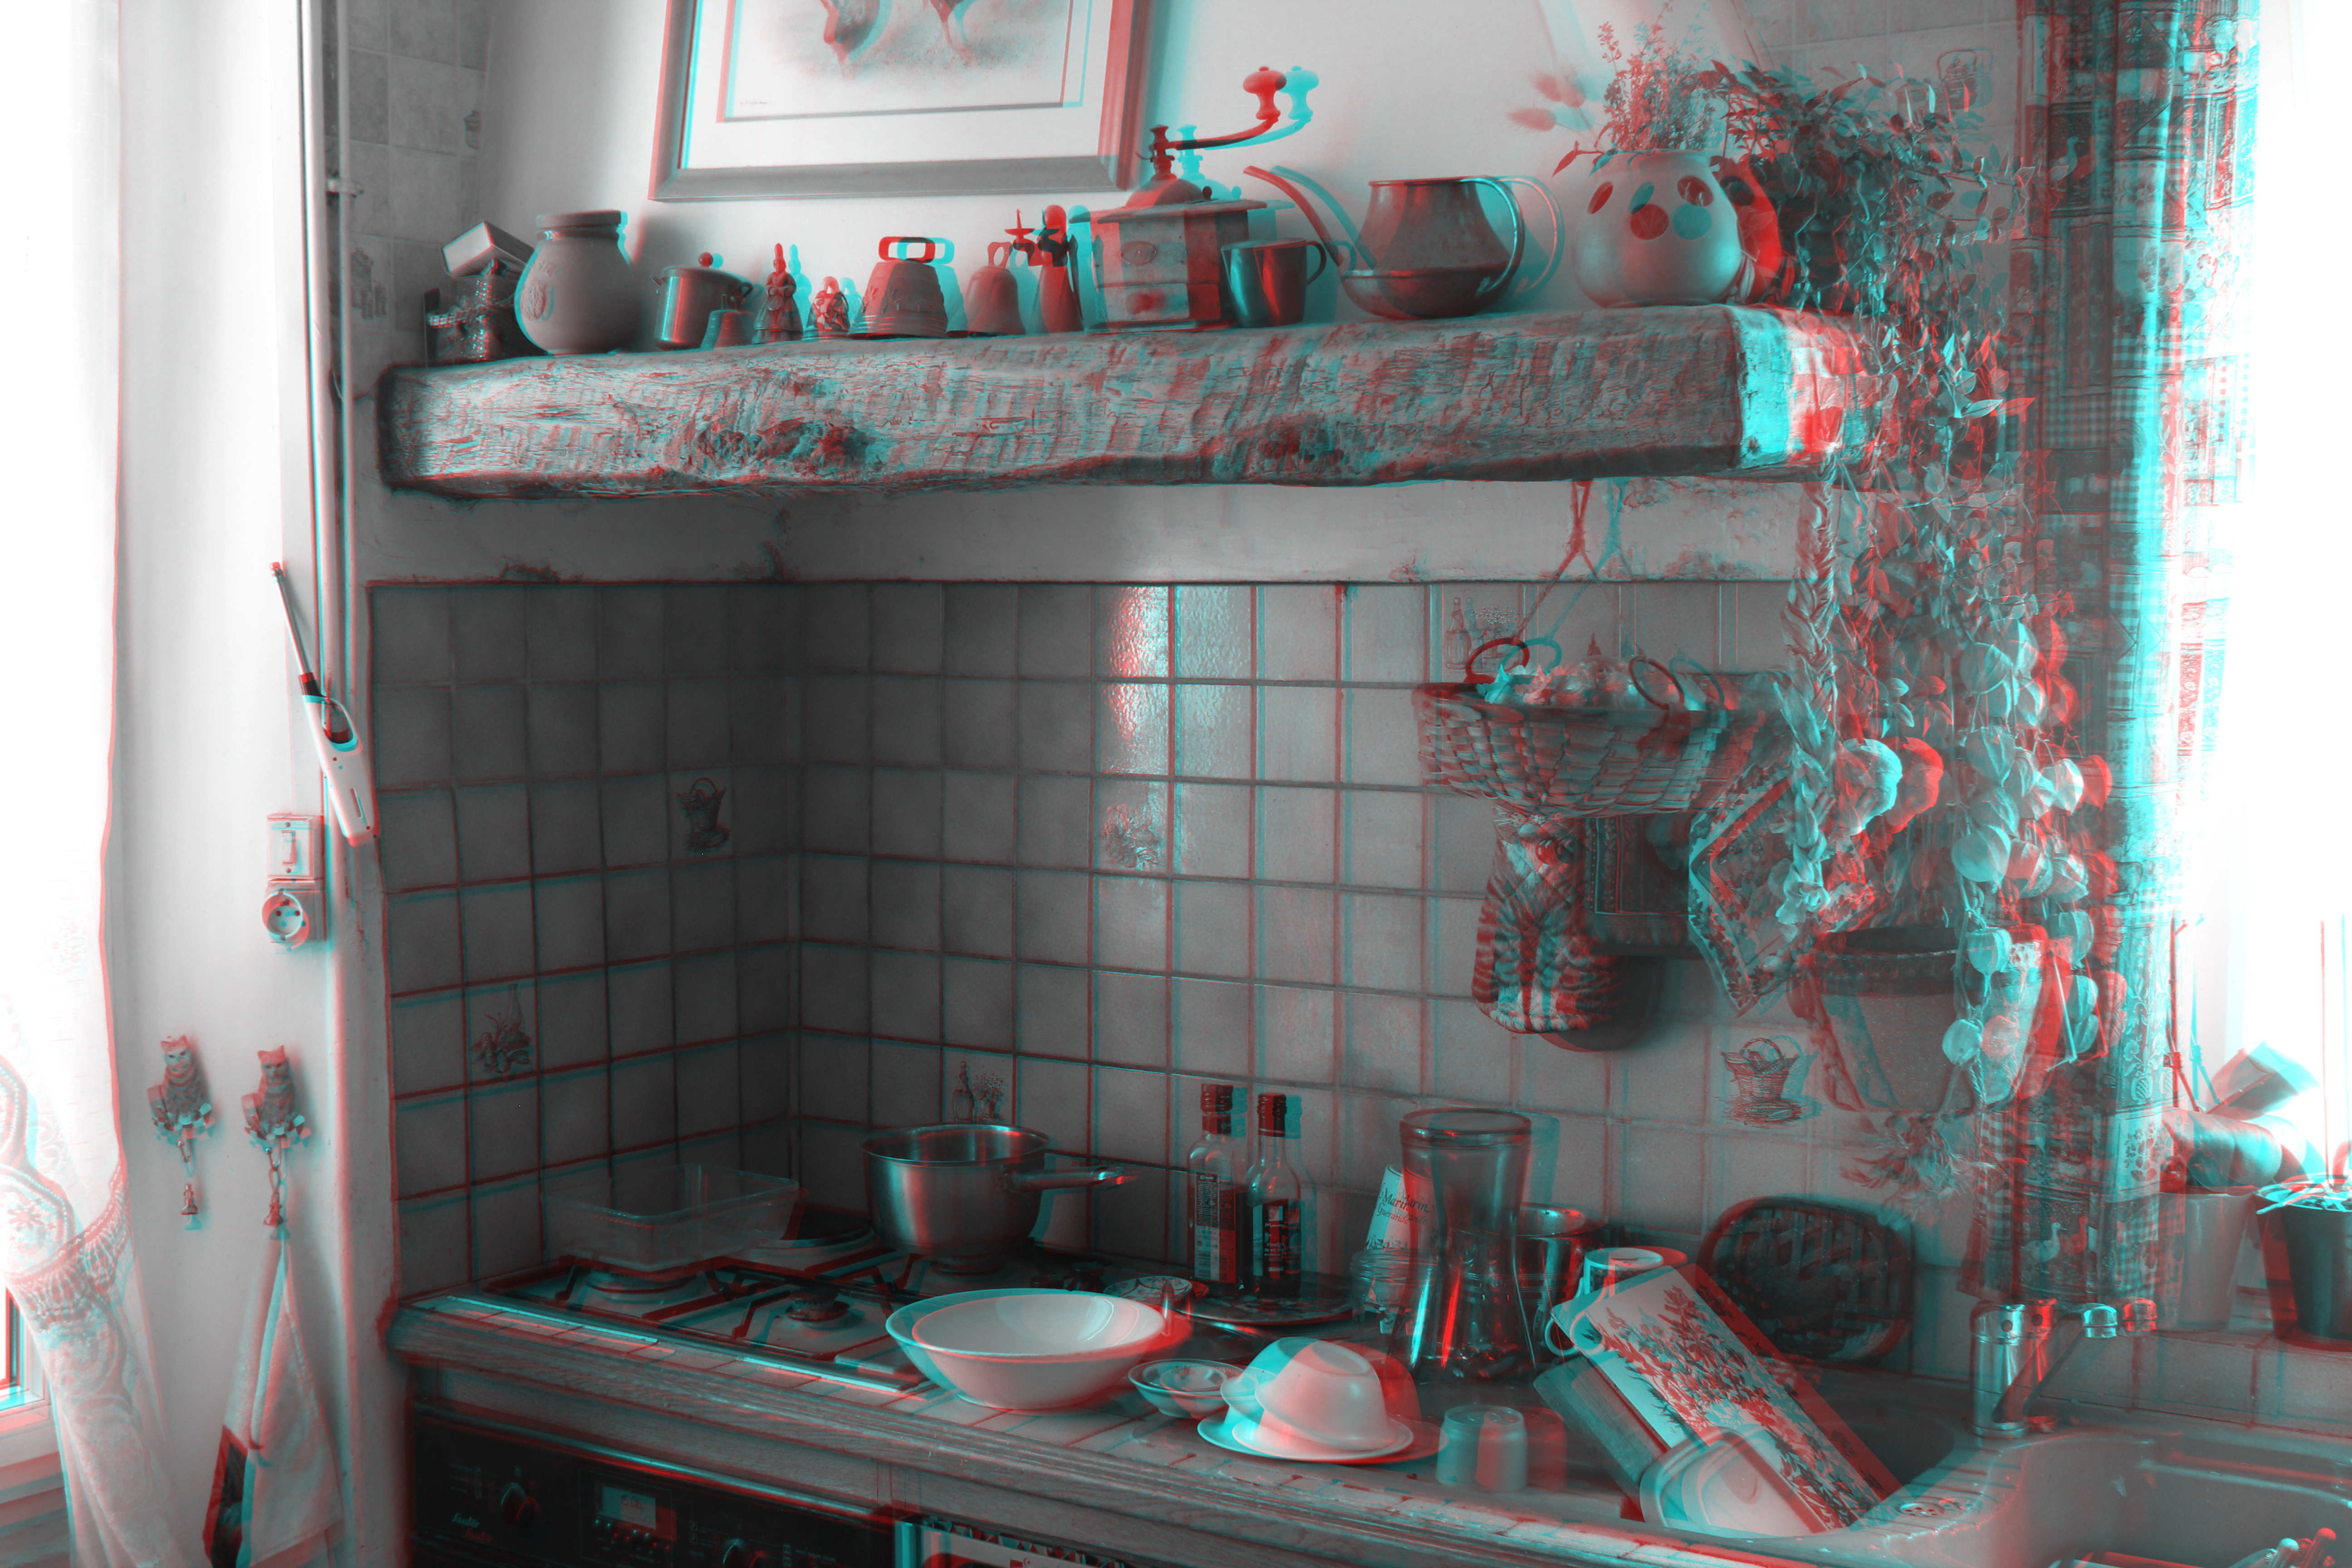
red, room, interior design, stereo, creativecommons, cc0, publicdomain, nocopyright, carloszgz, myfavnew, cmstoolsphotoring, freeculturalworks, openlicense, freepictures, rouge, rojo, copyleft, norightsreserved, 3d, cyan, anaglyph, cian, redcyan